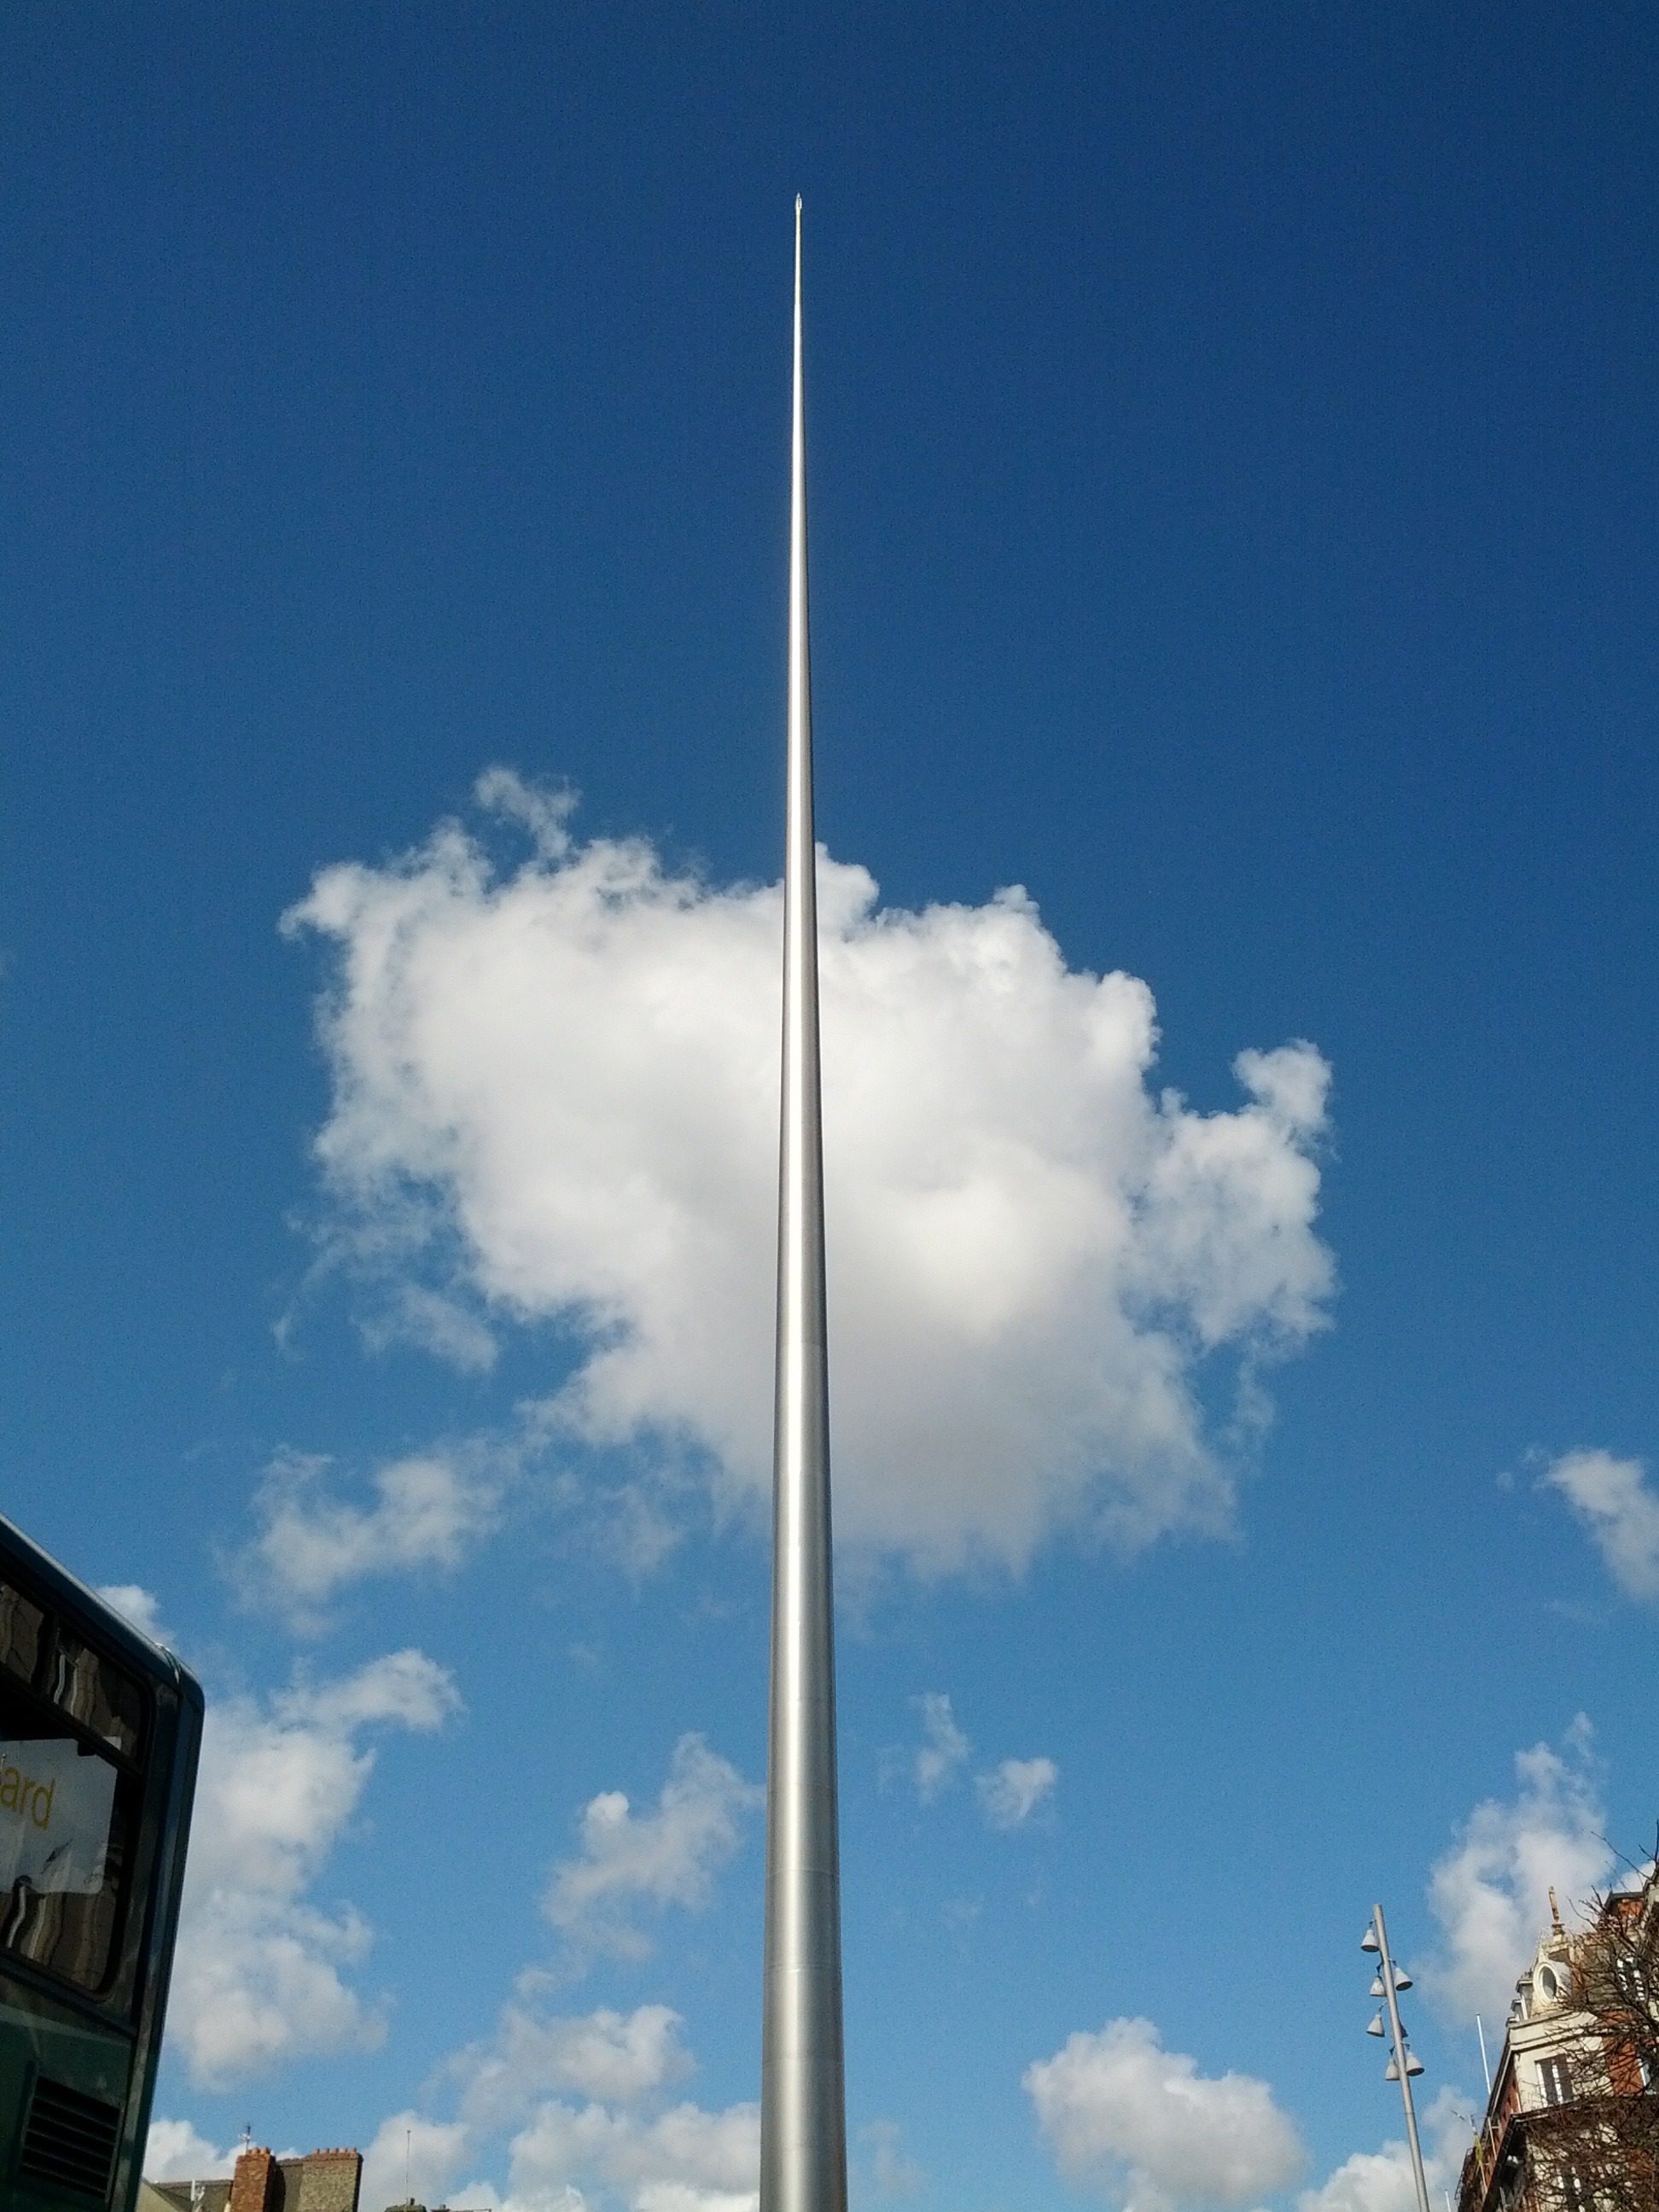
cloud, sky, wind, mast, machine, wind turbine, street light, lighting, spire, ireland, dublin, the spire